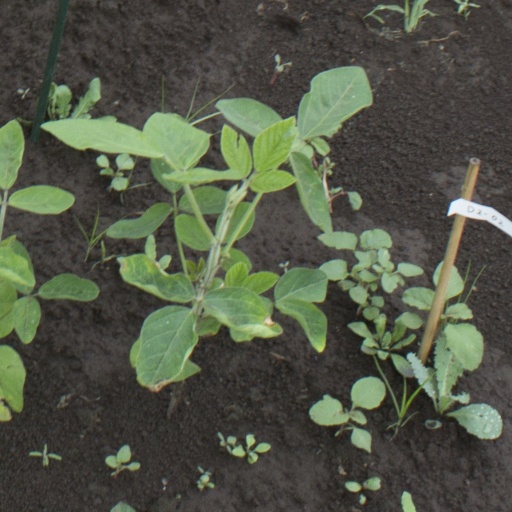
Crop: soybean